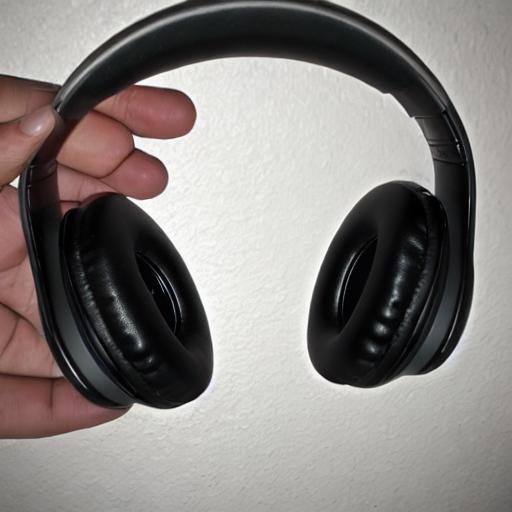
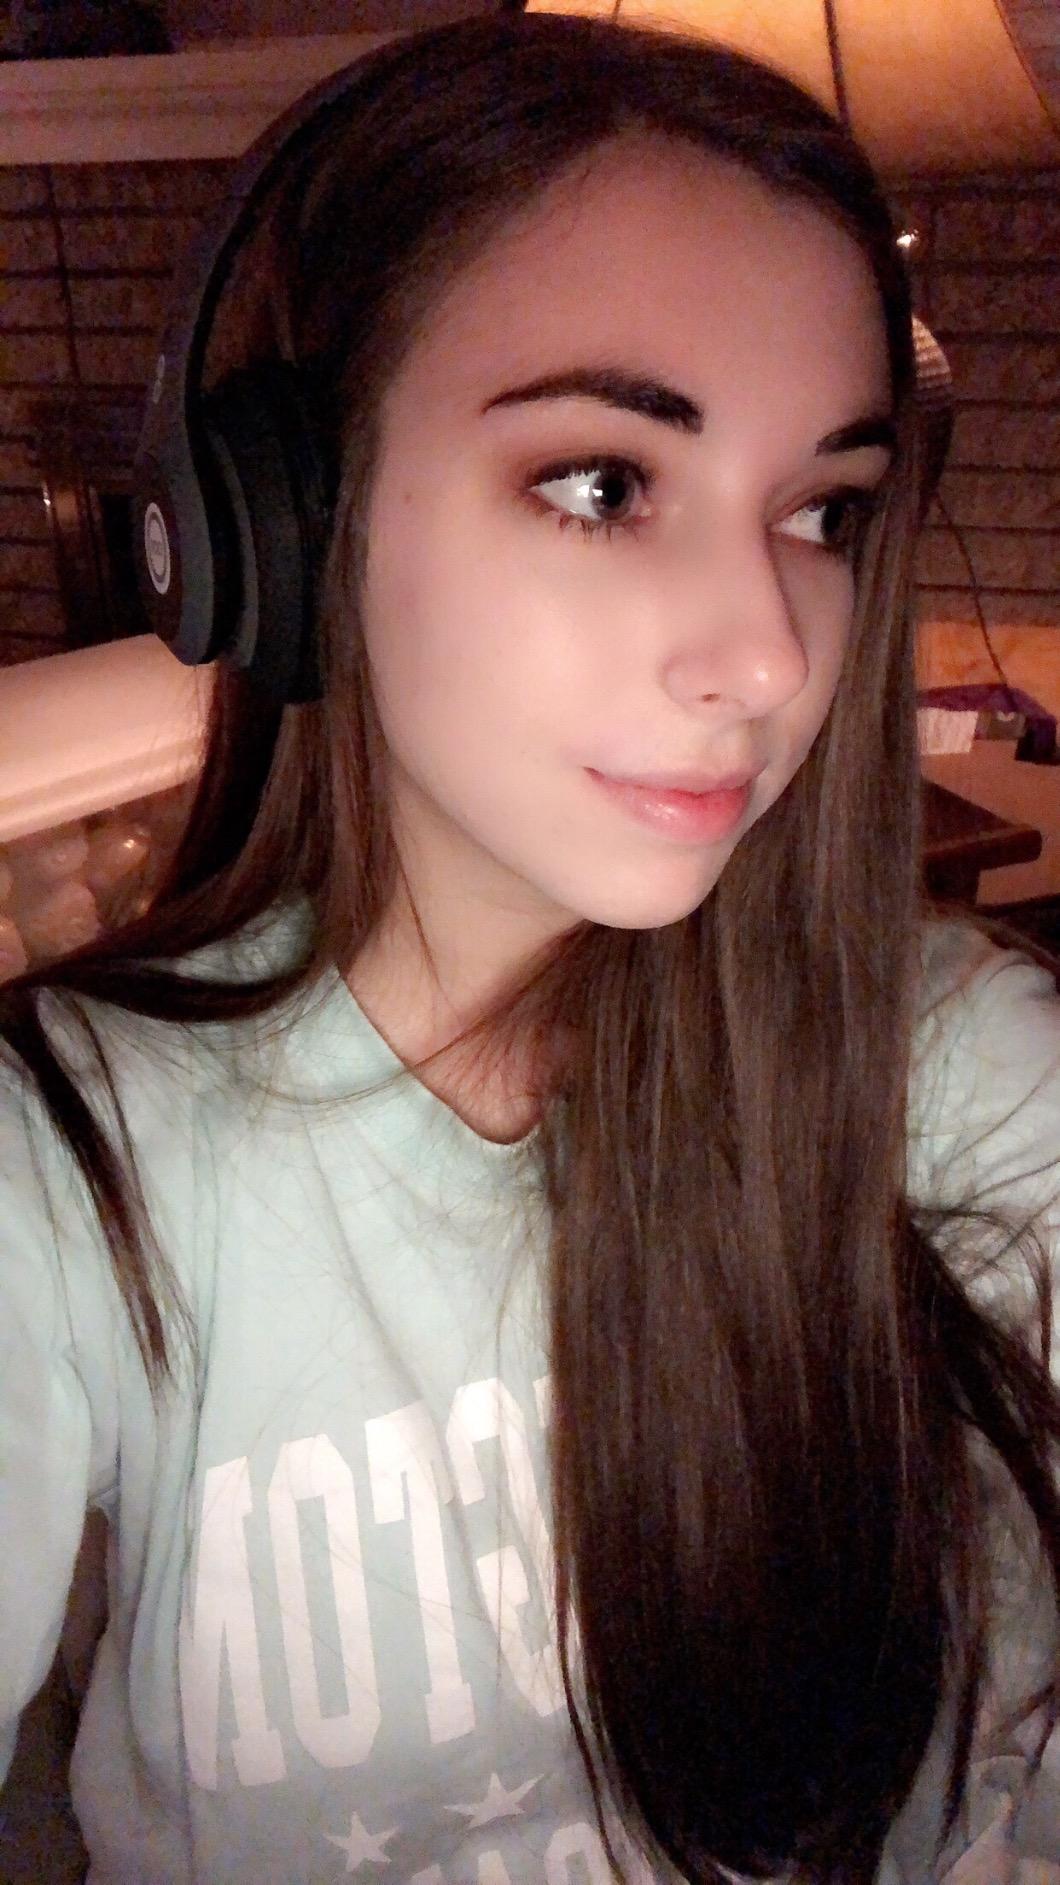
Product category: headphones
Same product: no